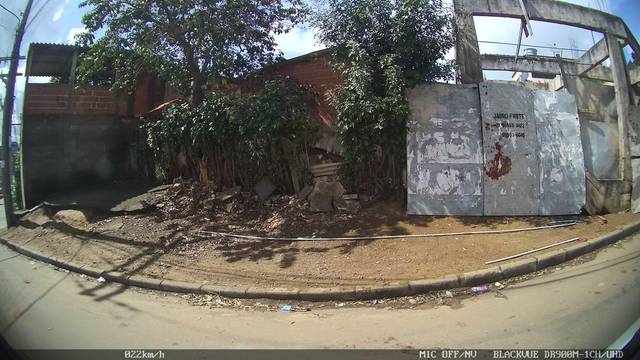
Region: Brazil
Coordinates: -20.645, -40.517